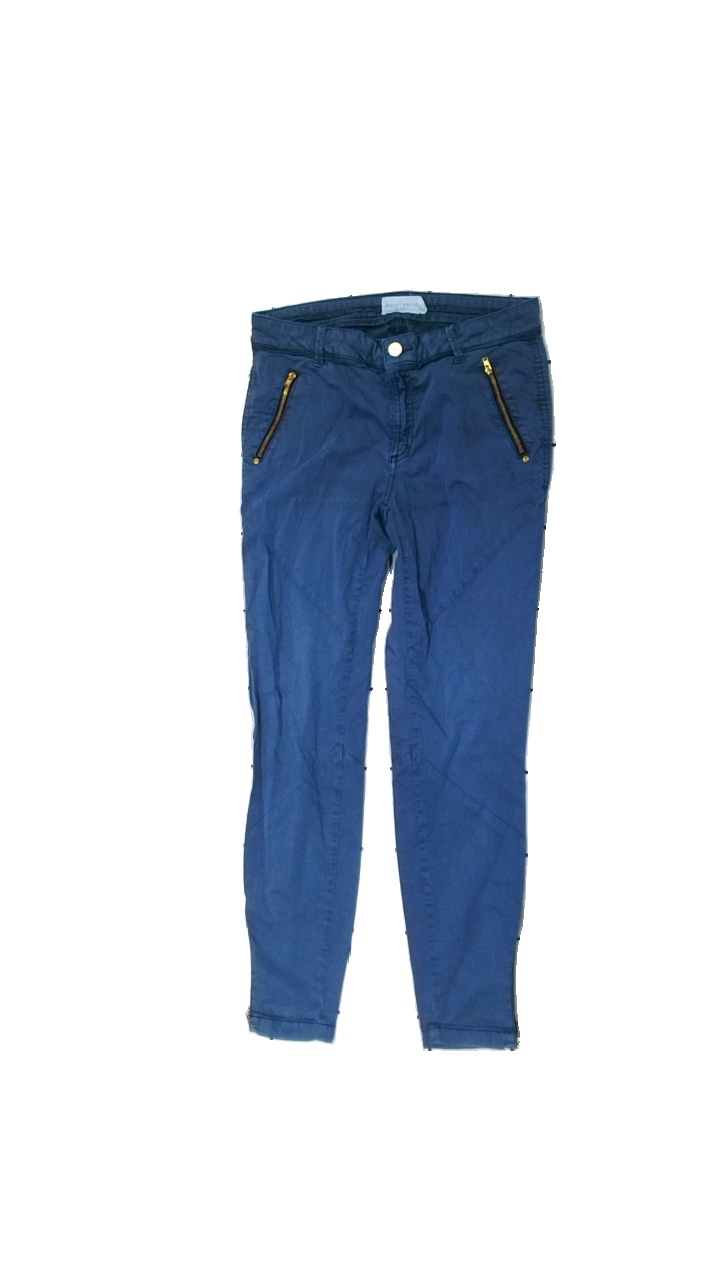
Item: Trousers (Ladies)
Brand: Holly And Whyte (lindex)
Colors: Blue
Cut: Regular
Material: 100% cotton
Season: All
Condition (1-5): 3
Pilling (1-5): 3
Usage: Export
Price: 50-100